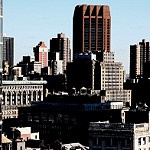
Label: buildings